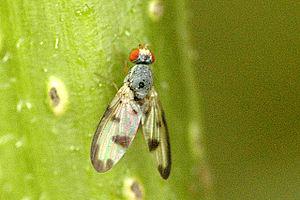
Les Pallopteridae sont une famille de diptères brachycères.